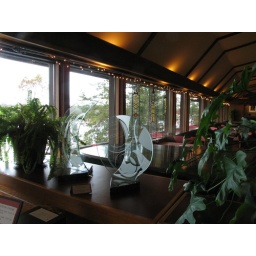
Frank Lloyd Wright stained glass in the window